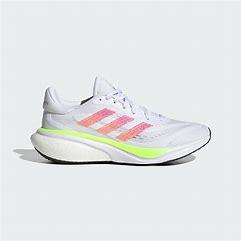
Brand: Adidas
Model: Supernova Lauf